La Motte-Picquet–Grenelle station

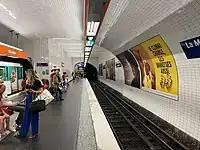
The platform extension of line 8 with a flat ceiling

Line 6's station is elevated and has a standard configuration with 2 tracks surrounded by 2 side platforms. On the other hand, the underground platforms for lines 8 and 10 have a unique configuration.